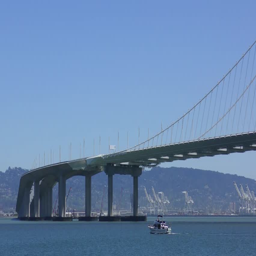
the bay bridge as seen